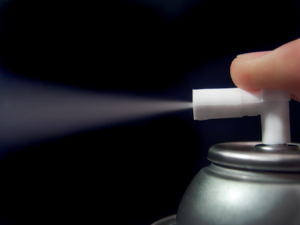
Spraydåse
Ved tryk på spraydåsens låseordning blæses indholdet ud.
Spraydåse eller aerosoldåse er en dåse, hvis indhold er under tryk, så det kan blæses ud i en fin støvsky.